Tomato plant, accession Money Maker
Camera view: bottom (45 deg); turntable rotation: 0 degrees
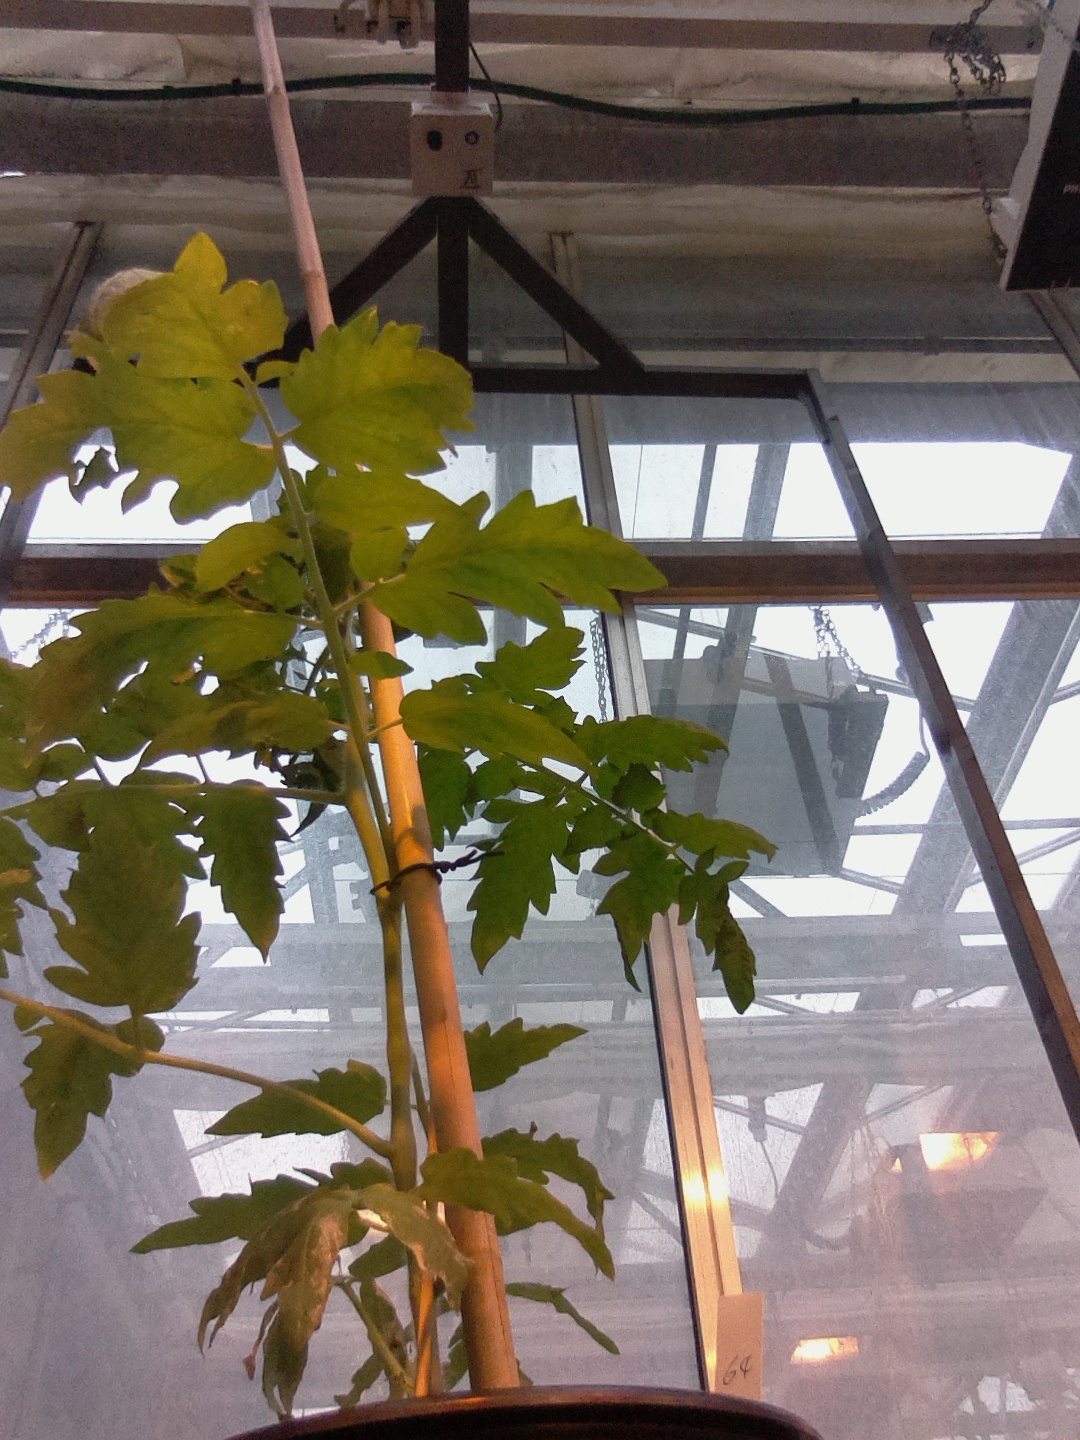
BBCH growth stage 14: 8 of true leaves visible